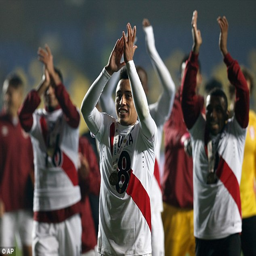
soccer player leads his team - mates in saluting the travelling supporters at the end